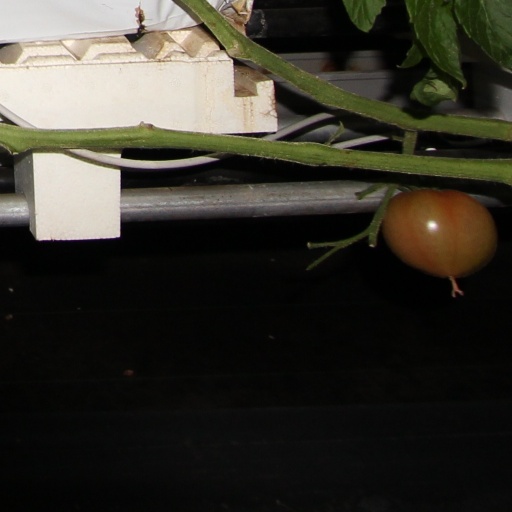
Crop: tomato